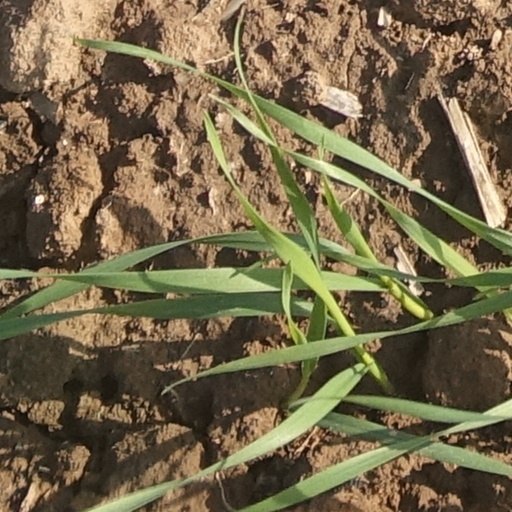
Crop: wheat